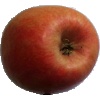
Label: Apple Pink Lady 1